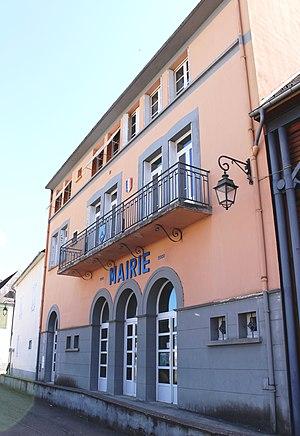
Mairie de Pouzac (Hautes-Pyrénées)
Dans les Hautes-Pyrénées, les élections municipales françaises de 2020 se déroulent les 15 mars et 28 juin 2020, comme partout en France, six ans après les élections précédentes.
Pouzac est une commune française située dans le département des Hautes-Pyrénées, en région Occitanie.